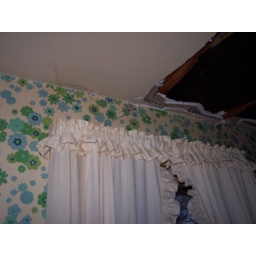
cracks in wall above window